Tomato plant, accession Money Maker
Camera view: tilt-top (135 deg); turntable rotation: 120 degrees
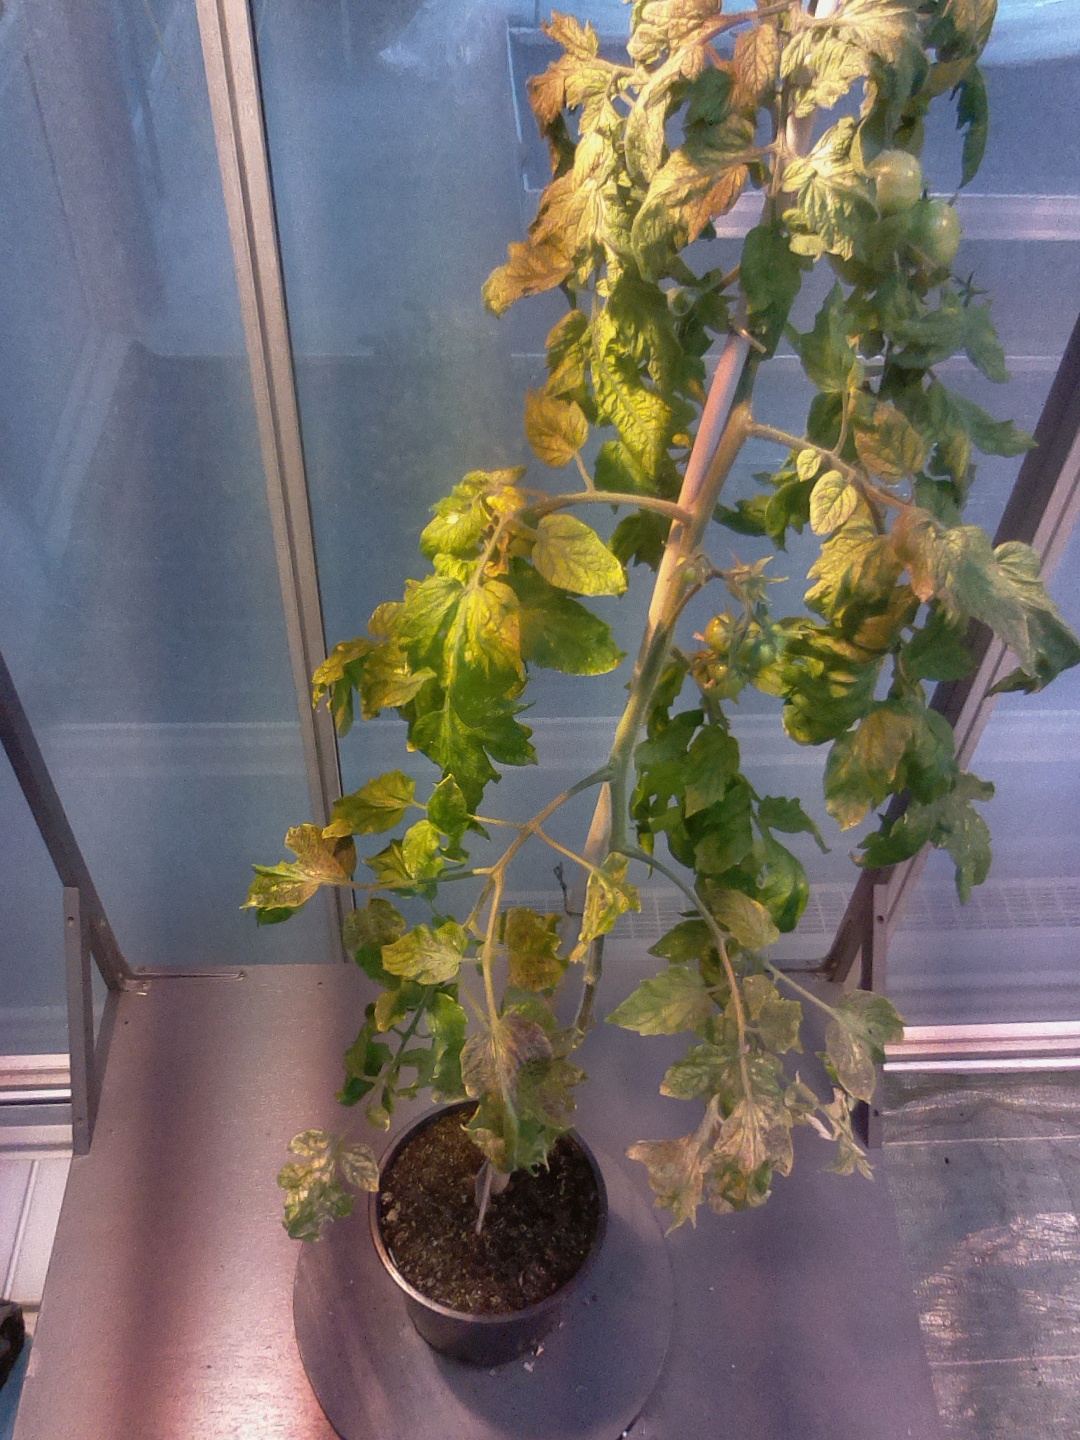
BBCH growth stage 74: 40%-50% of final fruit size